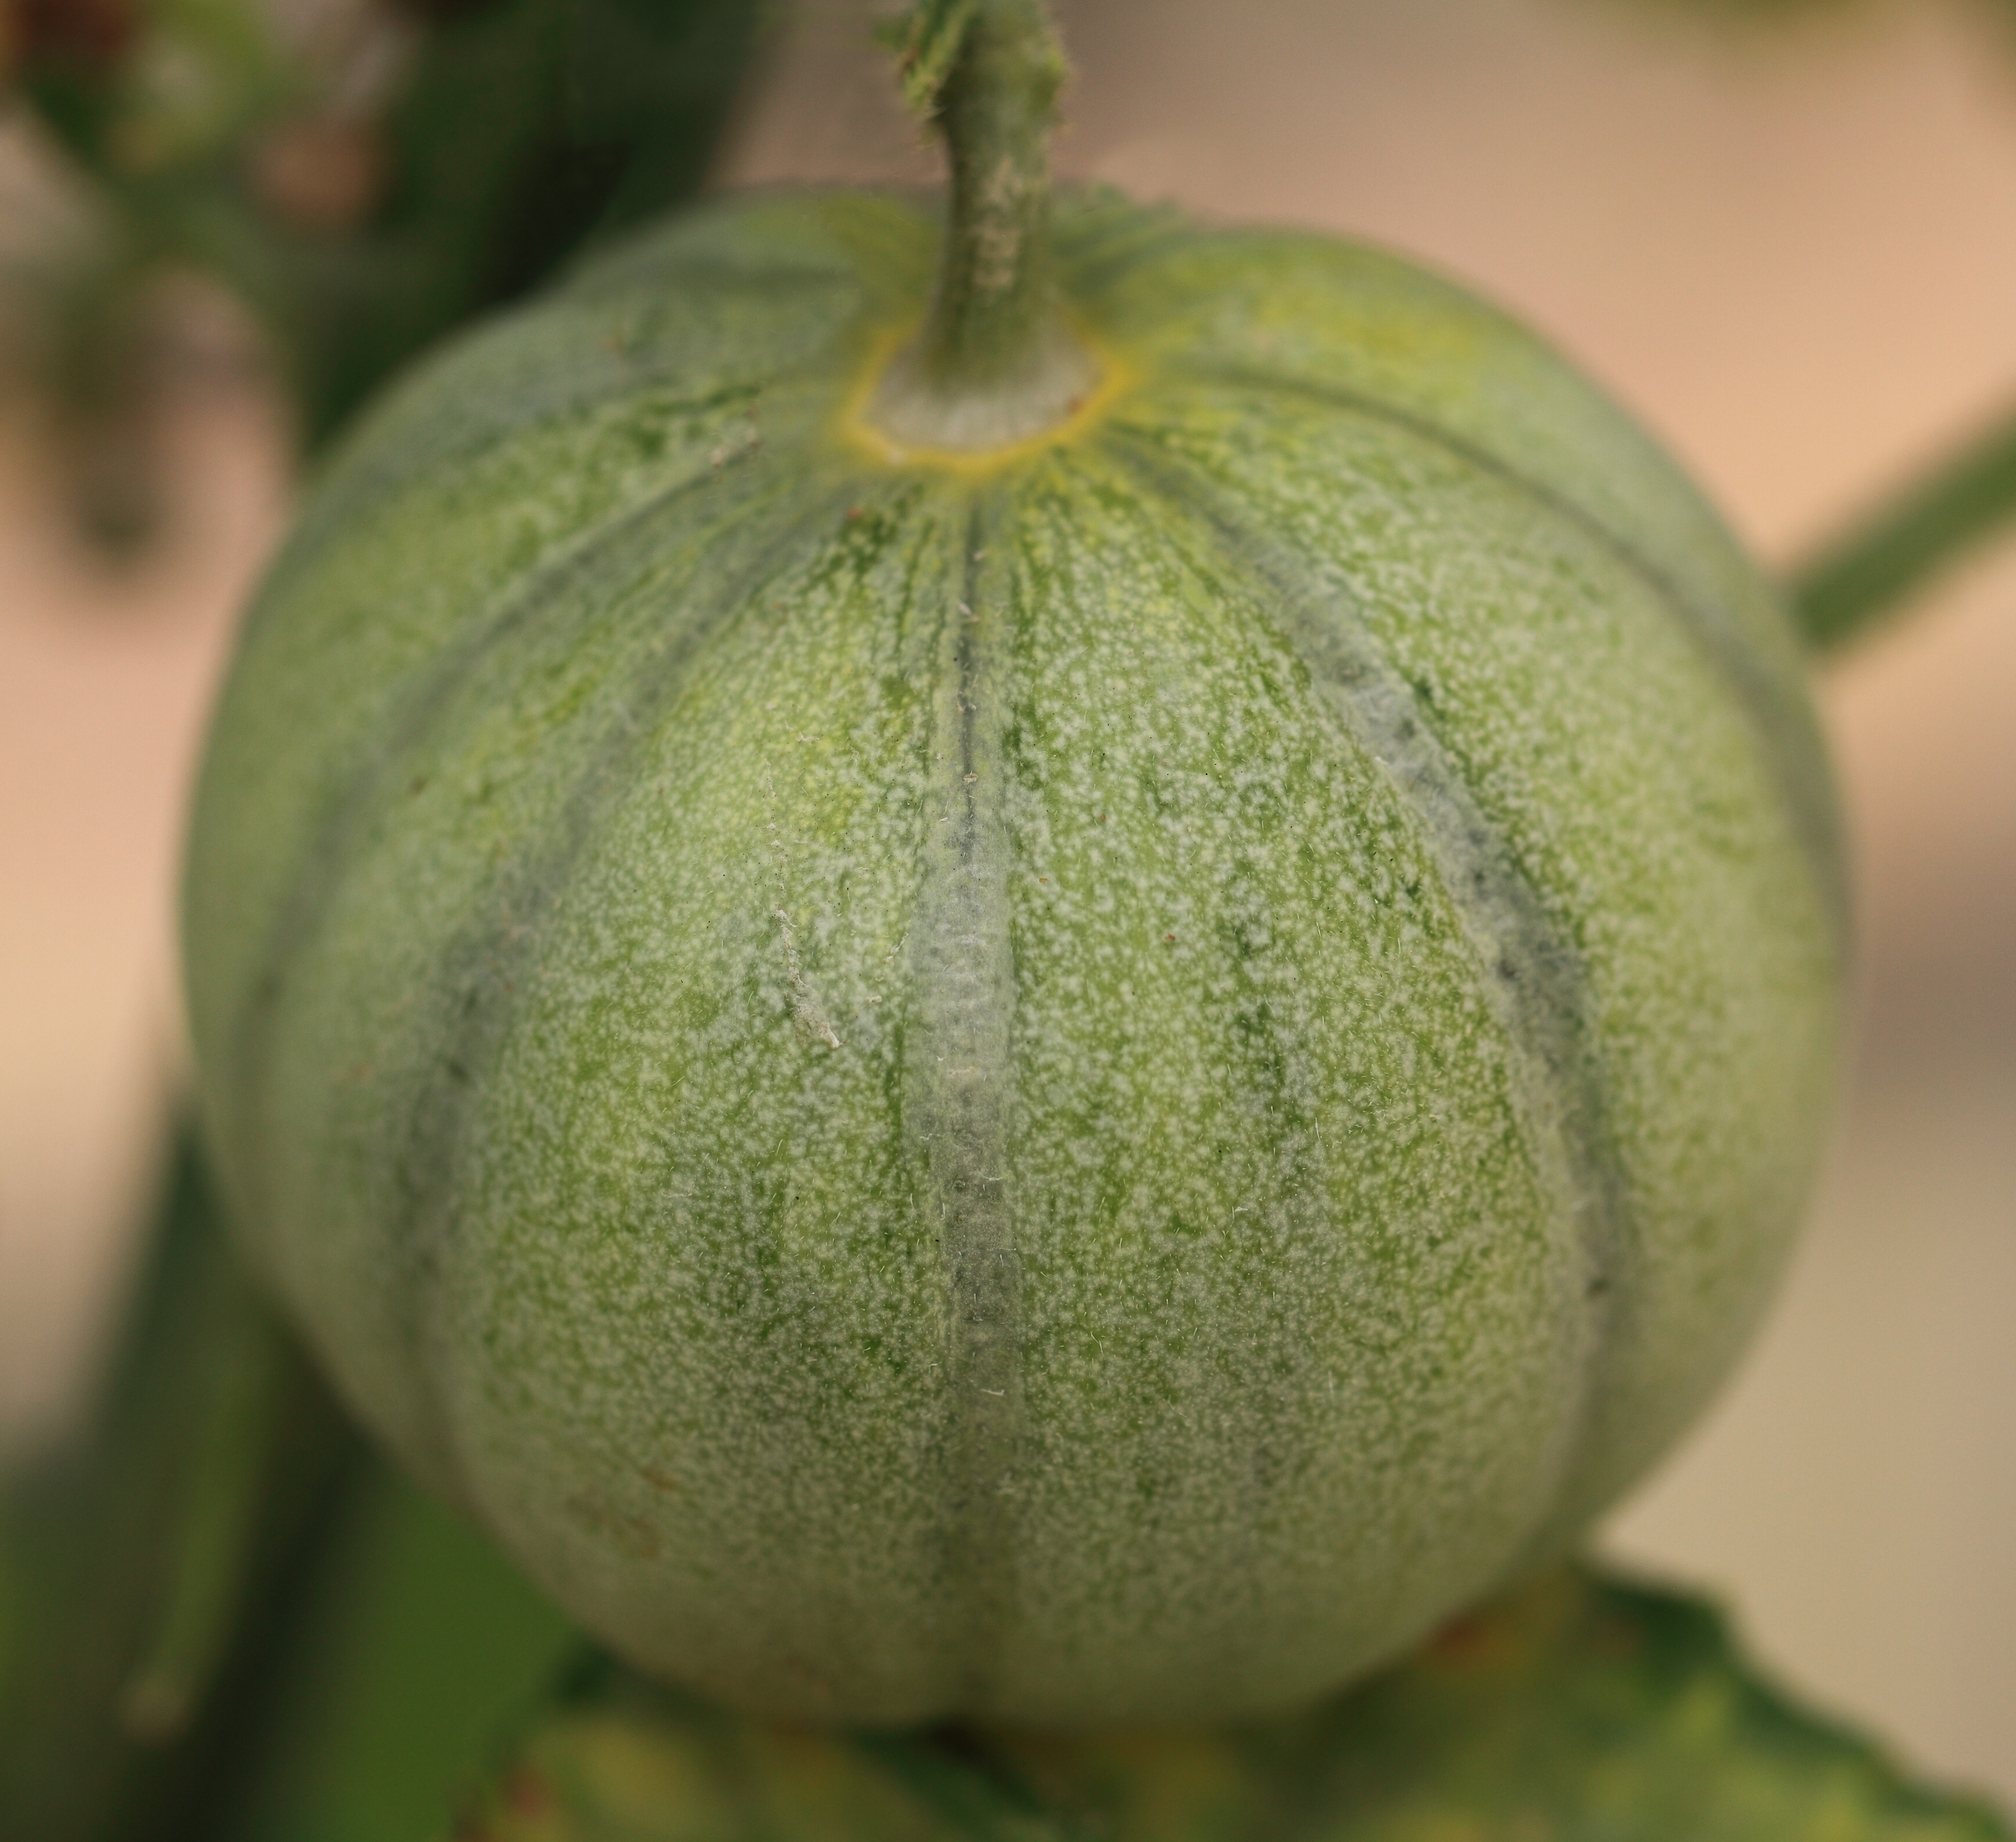
plant, fruit, flower, food, green, high, produce, vegetable, botany, gourd, close up, tomatillo, 5d, sakura, hires, var, oriental, markii, hi, res, resolution, chiba, citrus, melon, cucurbita, macro photography, flowering plant, cucumis, melo, makuwa, cucumismelovarmakuwa, plant stem, land plant, cucumber gourd and melon family